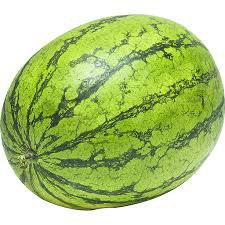
Label: Watermelon